Murder of Jennie Bosschieter

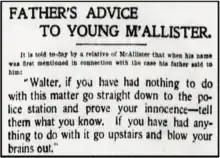
Walter McAlister being named as a suspect shocked the city and was a blow to the family's reputation.

The city of Paterson was shocked. McAlister was from a very wealthy, respectable family in Paterson. The McAlisters owned a number of businesses and employed a substantial number of Paterson residents at their mill and breweries. McAlister's father, who had spent decades establishing his reputation in the city, was so humiliated by the accusation, he offered his son some harsh advice which was reprinted in the local papers.